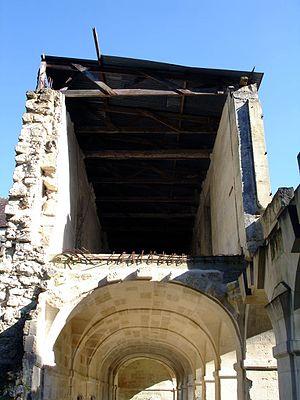
Abbaye Notre-Dame du Val, étage de la galerie du cloître, Mériel (Val-d'Oise), France.
L’abbaye Notre-Dame du Val est une ancienne abbaye cistercienne située sur le territoire des communes de Mériel et Villiers-Adam dans le Val-d’Oise, à trente kilomètres au nord de Paris. Elle est la plus ancienne fondation cistercienne d’Île-de-France, dès 1125, soit plus d’un siècle avant les abbayes voisines de Royaumont et de Maubuisson. Devenue carrière de pierres et ruinée en 1822 puis en 1845, il en subsiste aujourd’hui plusieurs bâtiments dont un des plus beaux dortoirs monastiques médiévaux de France et une galerie du cloître. L’abbaye du Val est classée monument historique depuis 1947 pour le bâtiment des moines, et depuis 1965 pour les autres corps de bâtiment. Le domaine d’une superficie de cent-vingt hectares à l’orée de la forêt de L’Isle-Adam constitue un site inscrit depuis 1950.